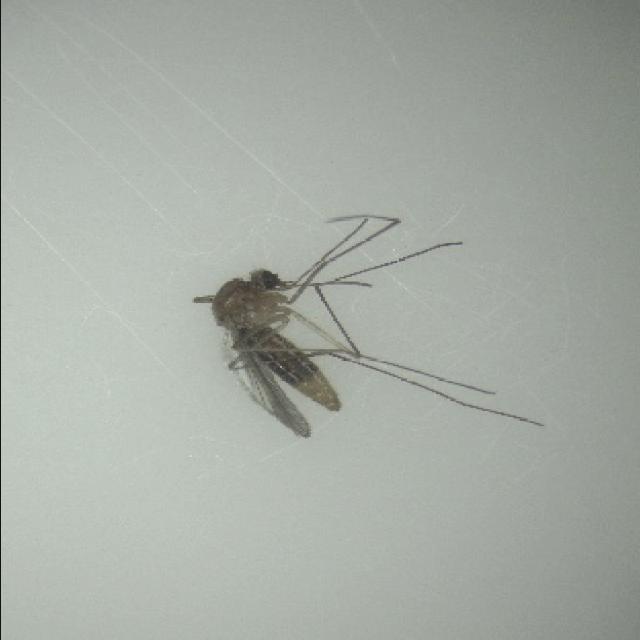
Species: culex_pipiens